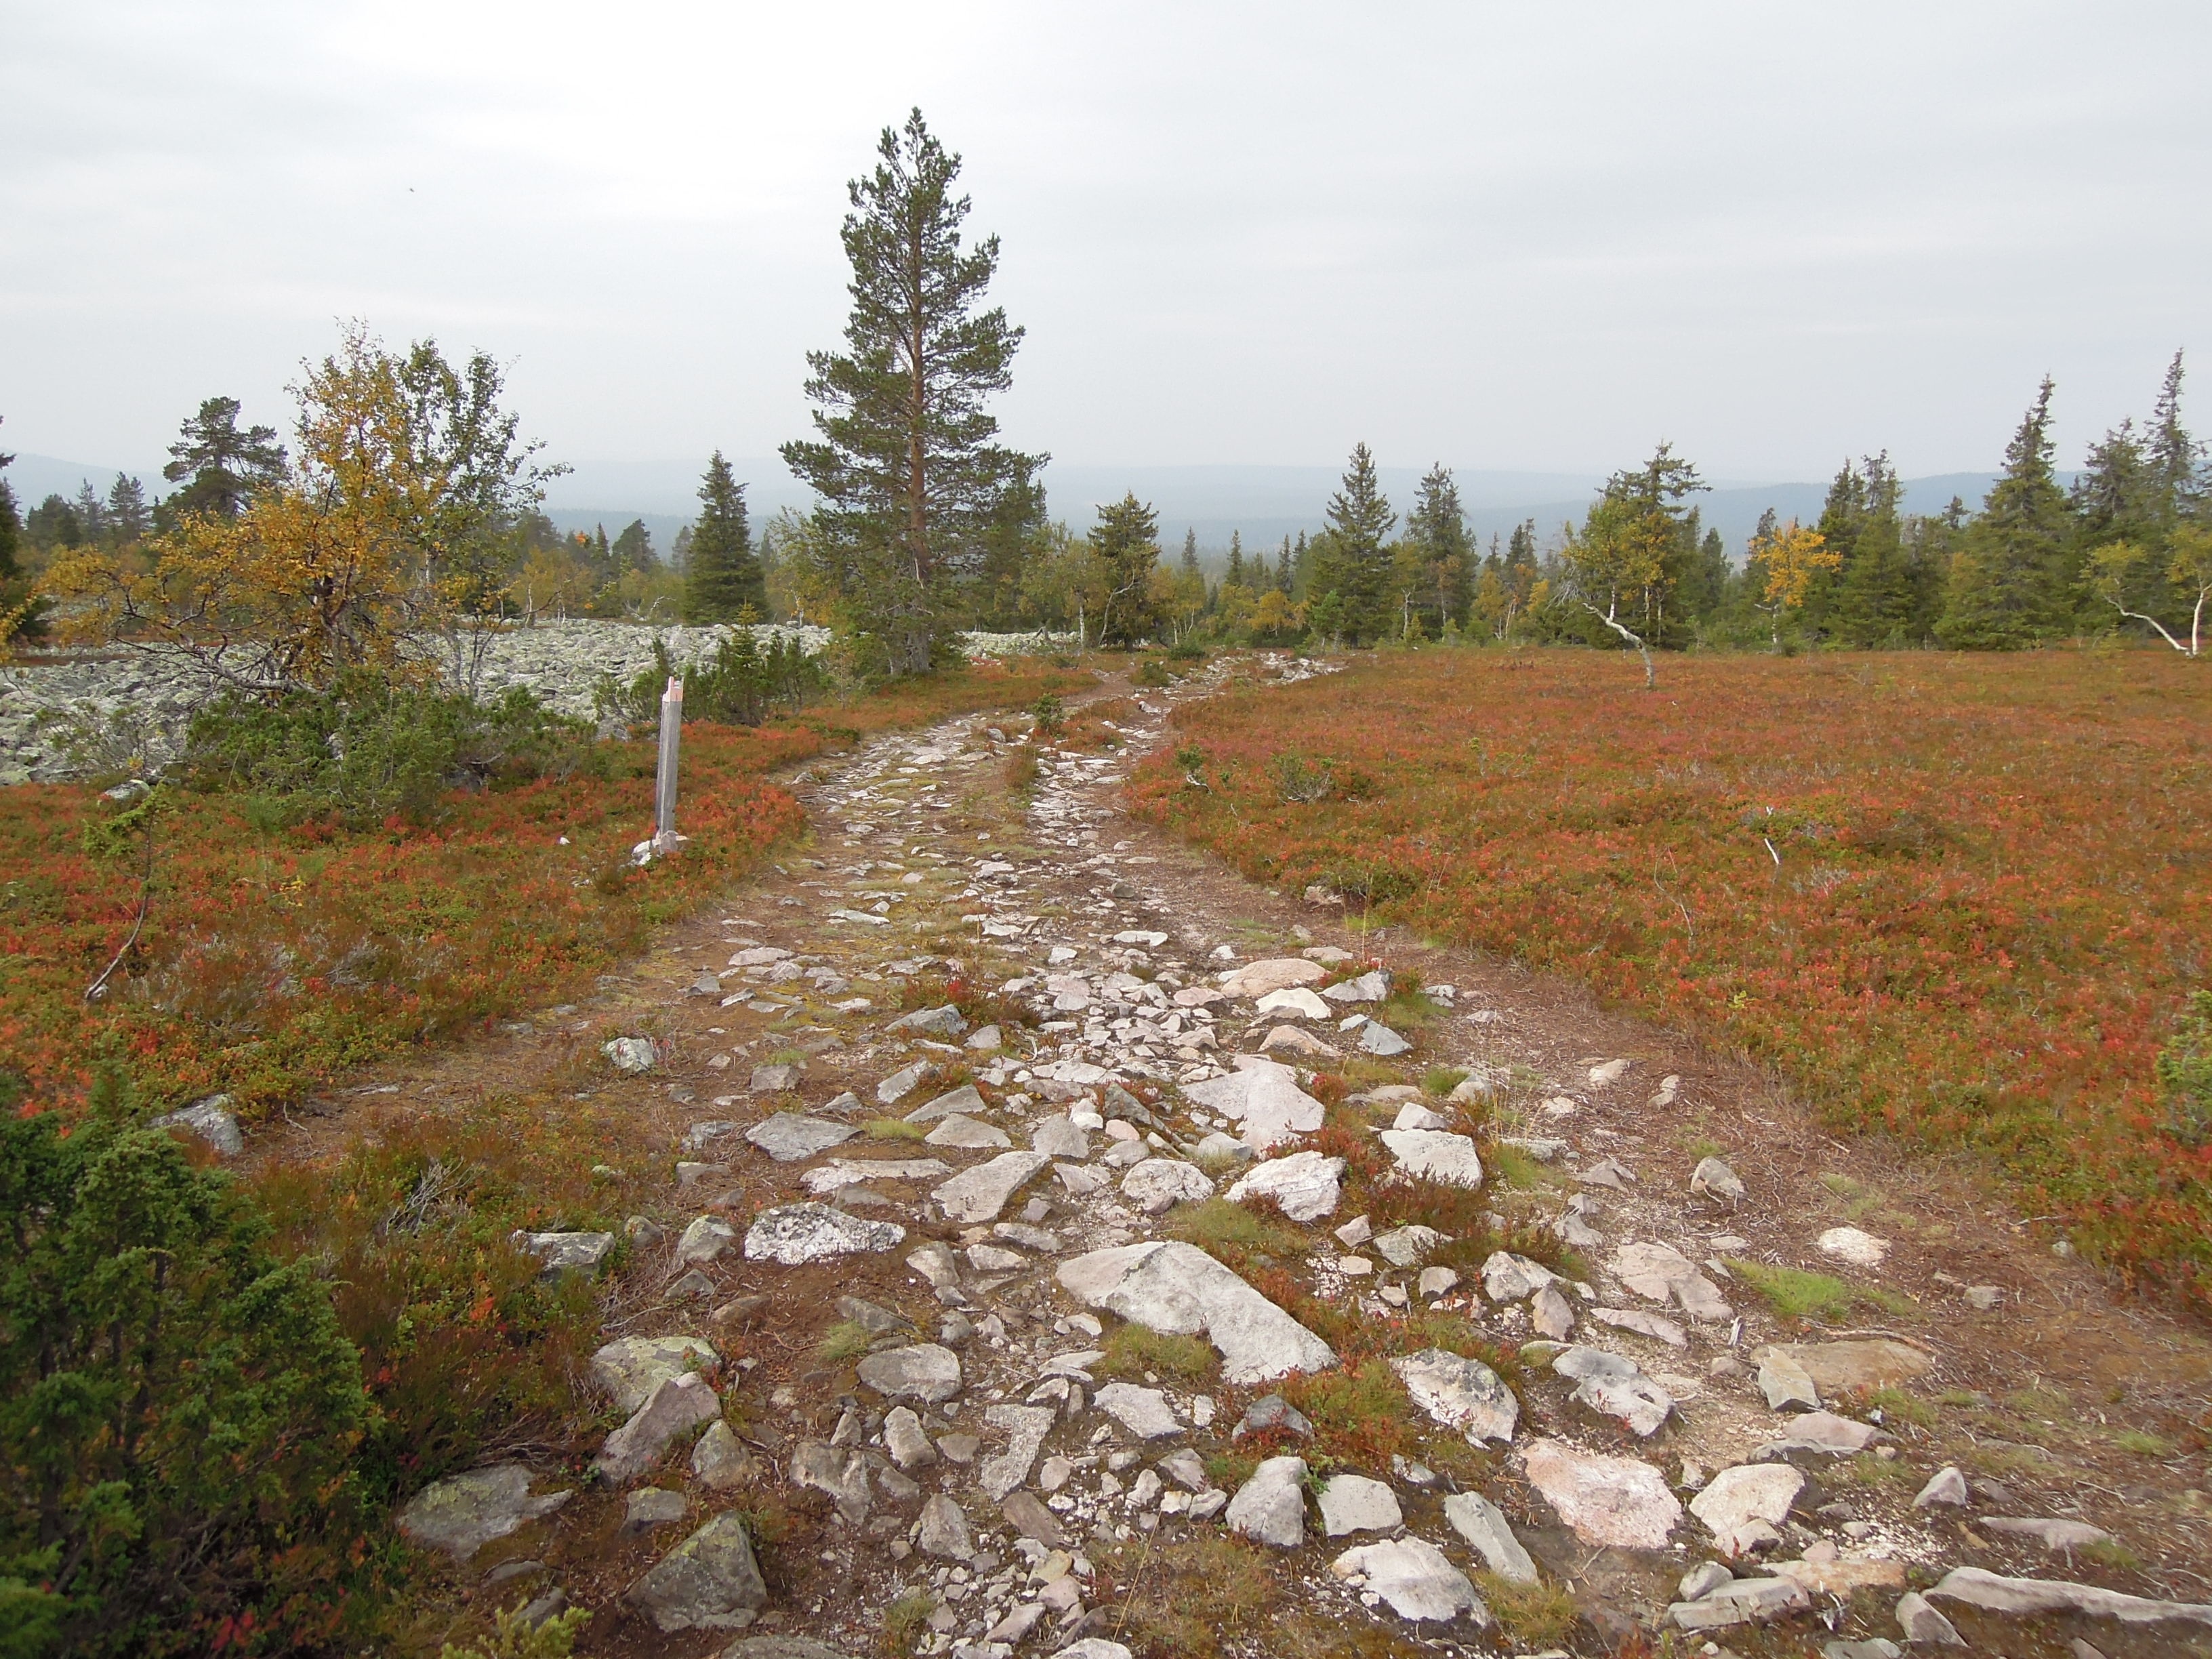
landscape, tree, nature, wilderness, mountain, sky, sun, road, trail, meadow, prairie, stream, journey, autumn, soil, blue, terrain, ridge, waterway, wetland, bog, plateau, woodland, fell, habitat, ecosystem, tundra, finnish, the path, rural area, lapland, on the road, the lapland, natural environment, land lot